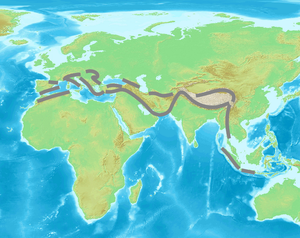
Alpiderne
Omtrentlig udbredelse af Alpiderne
Alpiderne eller den alpinske bjergkæde er bæltet af bjergkæder, der løber primært langs den eurasiske kontinentalplades sydlige kant fra Atlanterhavet gennem bl.a. Alperne og Himalaya til Sydøstasien. I dette bælte forekommer omkring 17 procent af de kraftigste jordskælv på kloden.